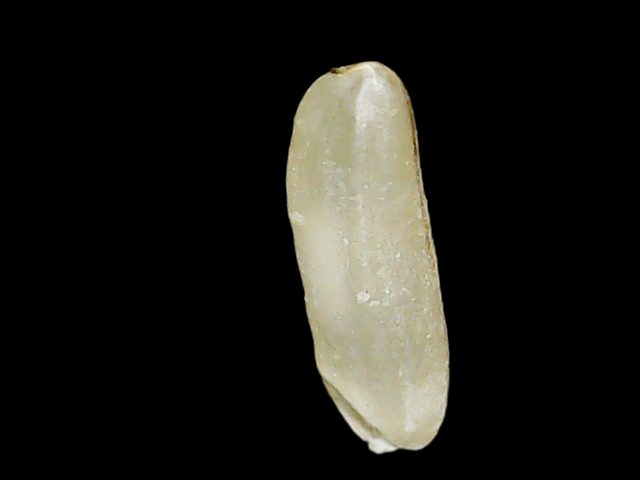
Rice variety: Binadhan19